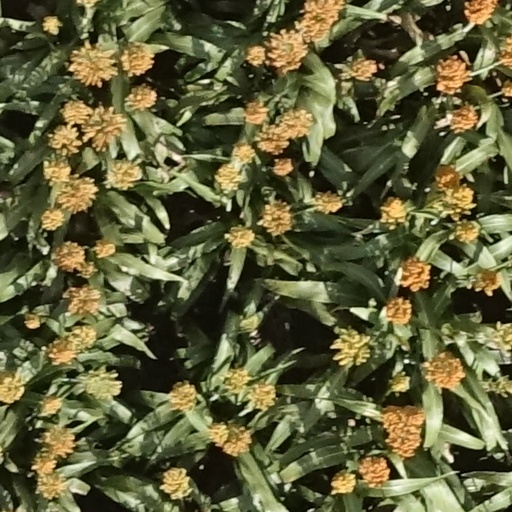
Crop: sorghum